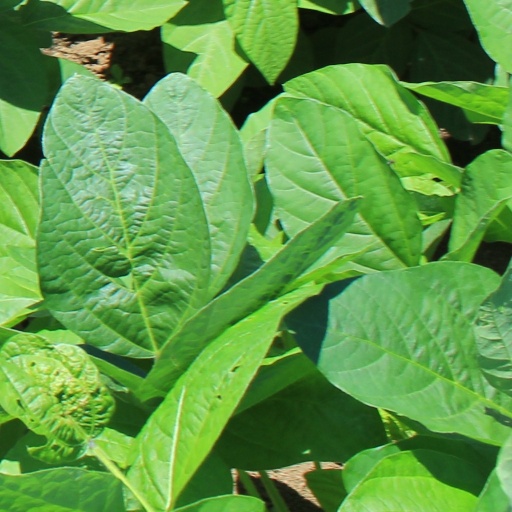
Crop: soybean